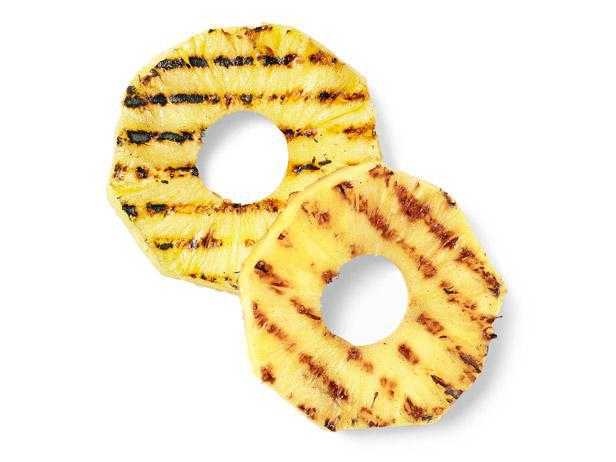
Label: Pineapple